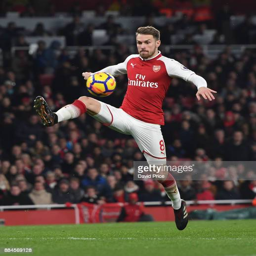
soccer player during the match